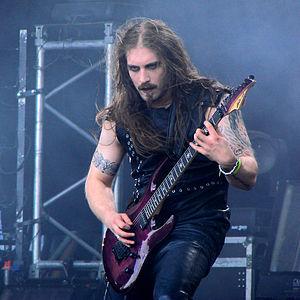
Cradle of Filth au Hellfest 2009: Charles Hedger à la guitare.
Cradle of Filth est un groupe de black metal britannique, originaire de Suffolk, en Angleterre. Le groupe est fondé en 1991 par Darren « Daz » White, Jon Richard, Paul Ryan et Daniel Lloyd Davey, alias Dani Filth. Au cours de leur carrière, leur genre a évolué, débutant avec du death metal et se dirigeant progressivement vers un style de black metal symphonique. Cradle of Filth est couramment qualifié de groupe de metal extrême. Les textes abordent le satanisme, l’érotisme, le romantisme, le diable, la mythologie, et autres histoires d'horreur.